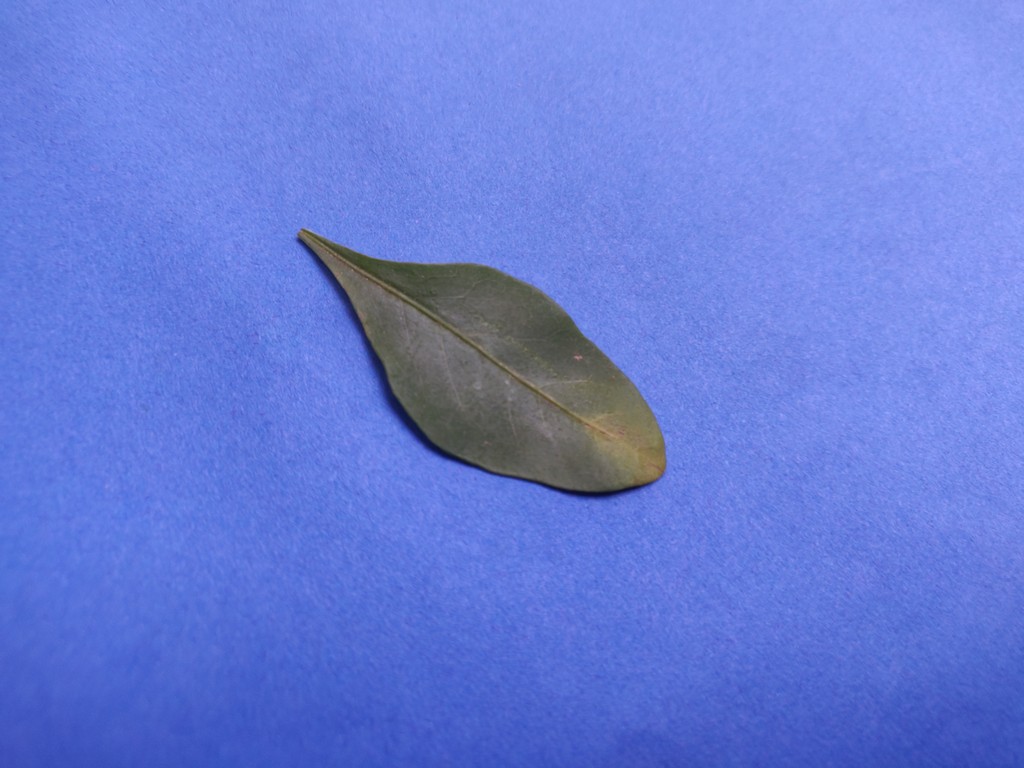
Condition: Unhealthy
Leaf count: single
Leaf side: front